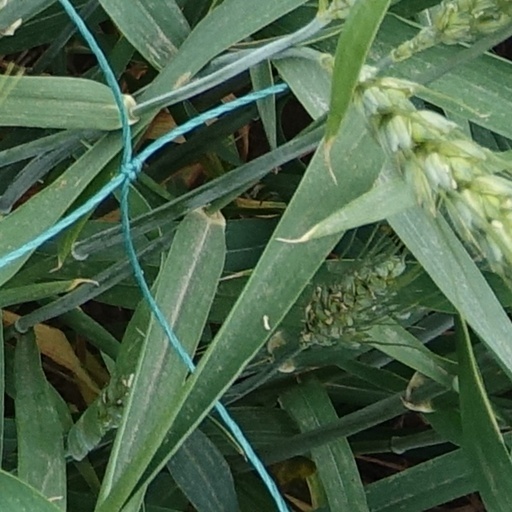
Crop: wheat